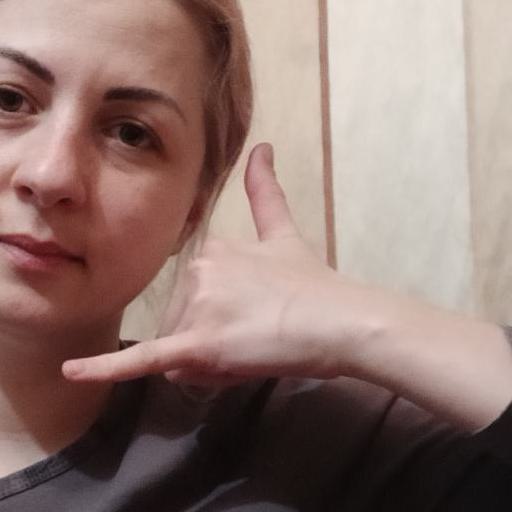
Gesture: call